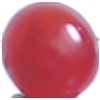
Label: Redcurrant 1